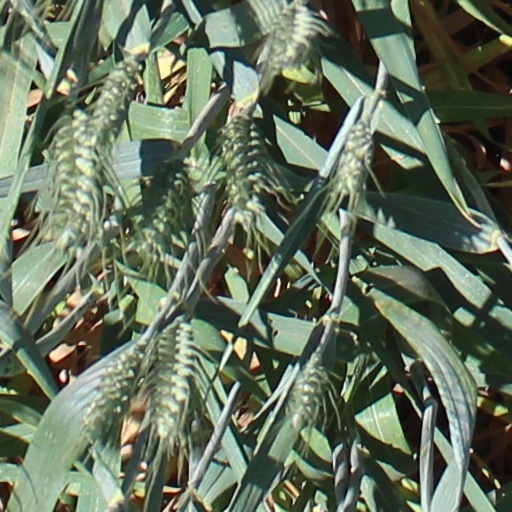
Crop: wheat